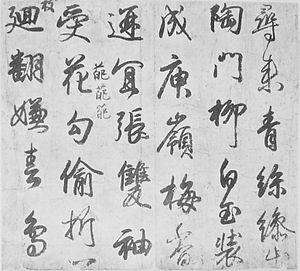
Ono no Michikaze ou Ono no Tōfū, 894-9 février 966, est un important shodōka de l'époque de Heian.